Antonio Giovinazzi

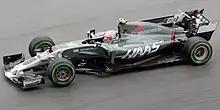
Giovinazzi testing for Haas during the 2017 Malaysian Grand Prix.

Giovinazzi participated in pre-season testing for the season with Sauber. In a similar fashion to his DTM debut two years prior, he substituted for the injured Pascal Wehrlein at the . Wehrlein did not feel fit enough for a complete race distance due to his training deficit as a result of a crash at the 2017 Race of Champions. Giovinazzi finished 12th on his debut. His debut meant he was the first Italian driver to start a Formula One race since Jarno Trulli and Vitantonio Liuzzi at the 2011 Brazilian Grand Prix. Sauber announced that Giovinazzi would again replace Wehrlein for the , where he crashed out during both qualifying and the race.